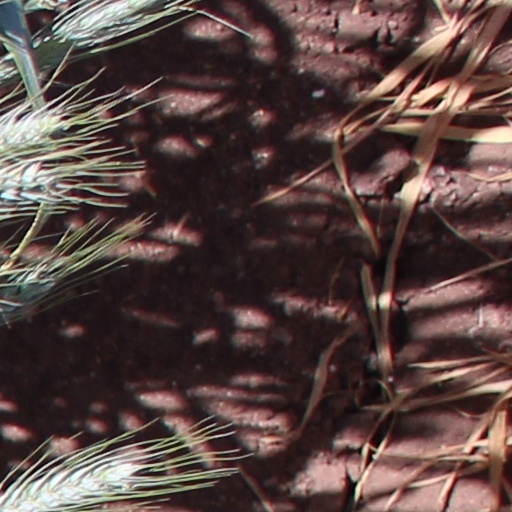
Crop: wheat